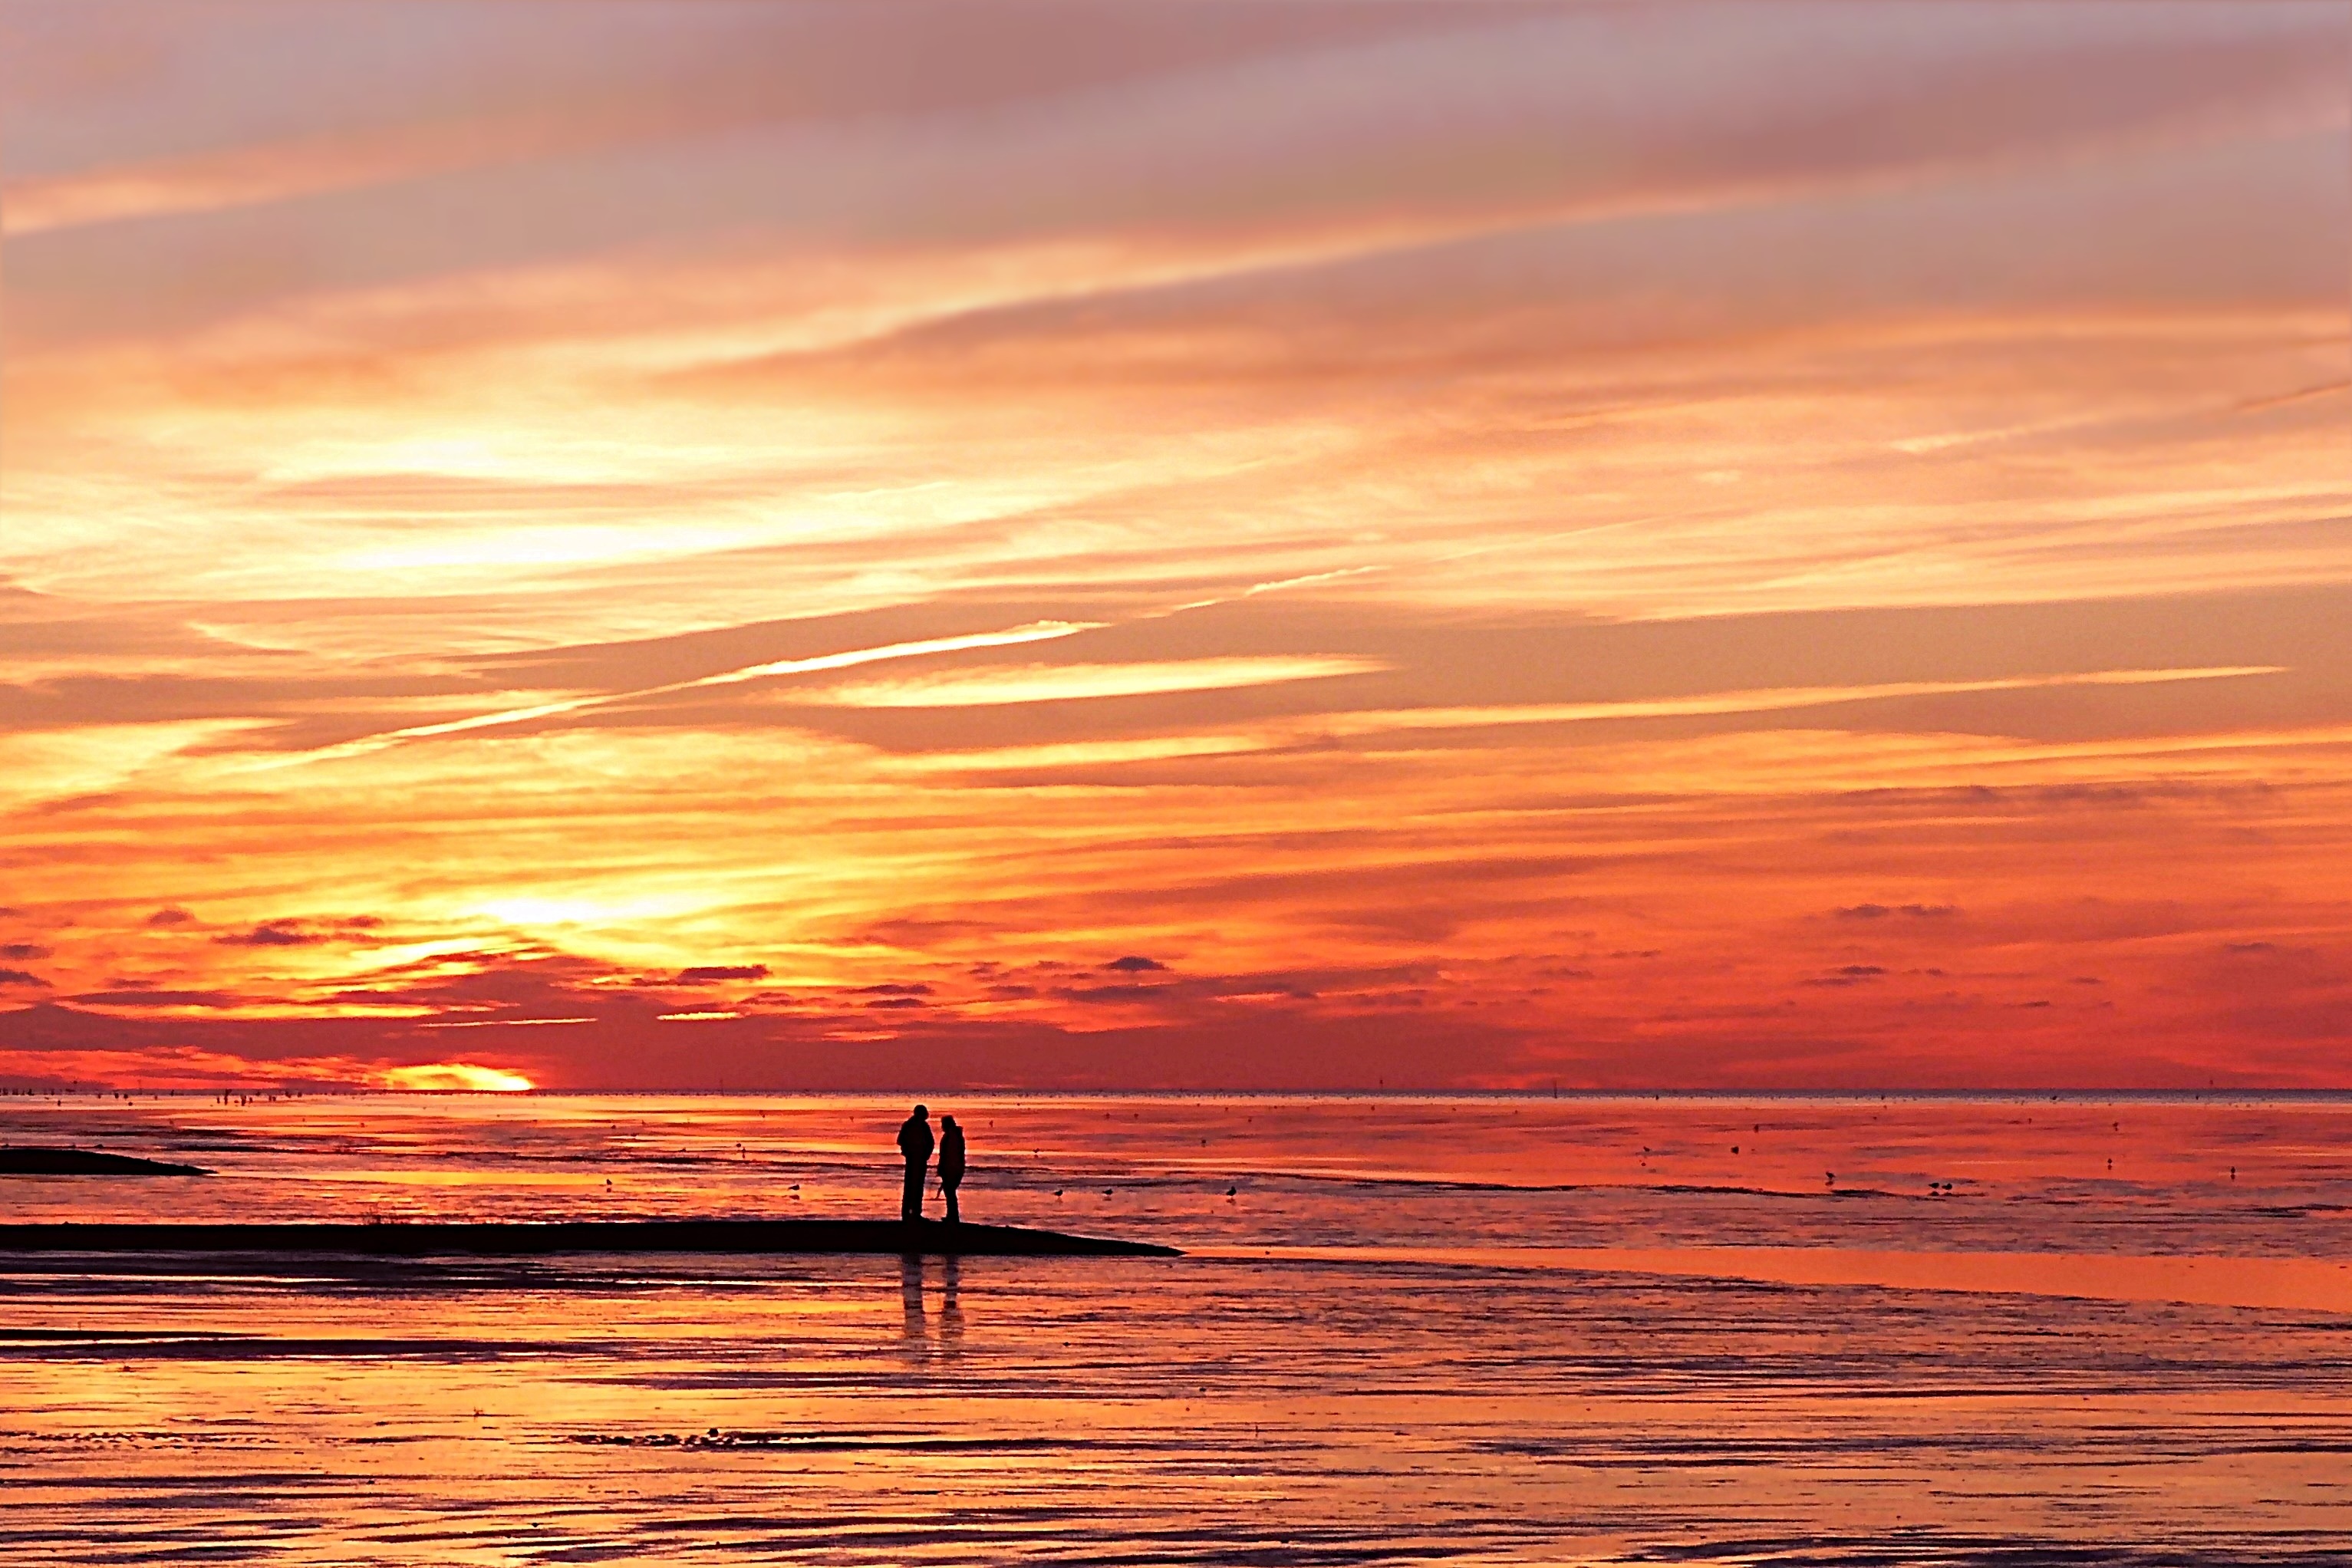
beach, sea, coast, nature, ocean, horizon, cloud, sky, sunrise, sunset, morning, shore, wave, dawn, dusk, evening, autumn, north sea, afterglow, ebb, red sky at morning